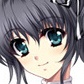
Portrait style: Anime Portrait